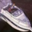
Label: ship